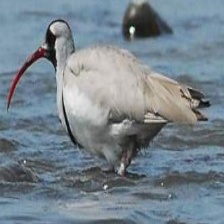
Species: IBISBILL
Scientific name: IBIDORHYNCHA STRUTHERSII